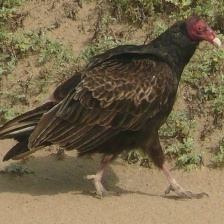
Species: TURKEY VULTURE
Scientific name: CATHARTES AURA
ImageNet parent category: vulture